Osan Air Base

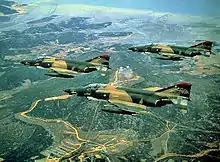
Three 36th Fighter Squadron F-4E Phantom IIs in flight. AF Serial No. 68-0328 and 68-0365 identifiable.

Throughout this period, the U.S. Air Force was deeply committed to the Vietnam War.